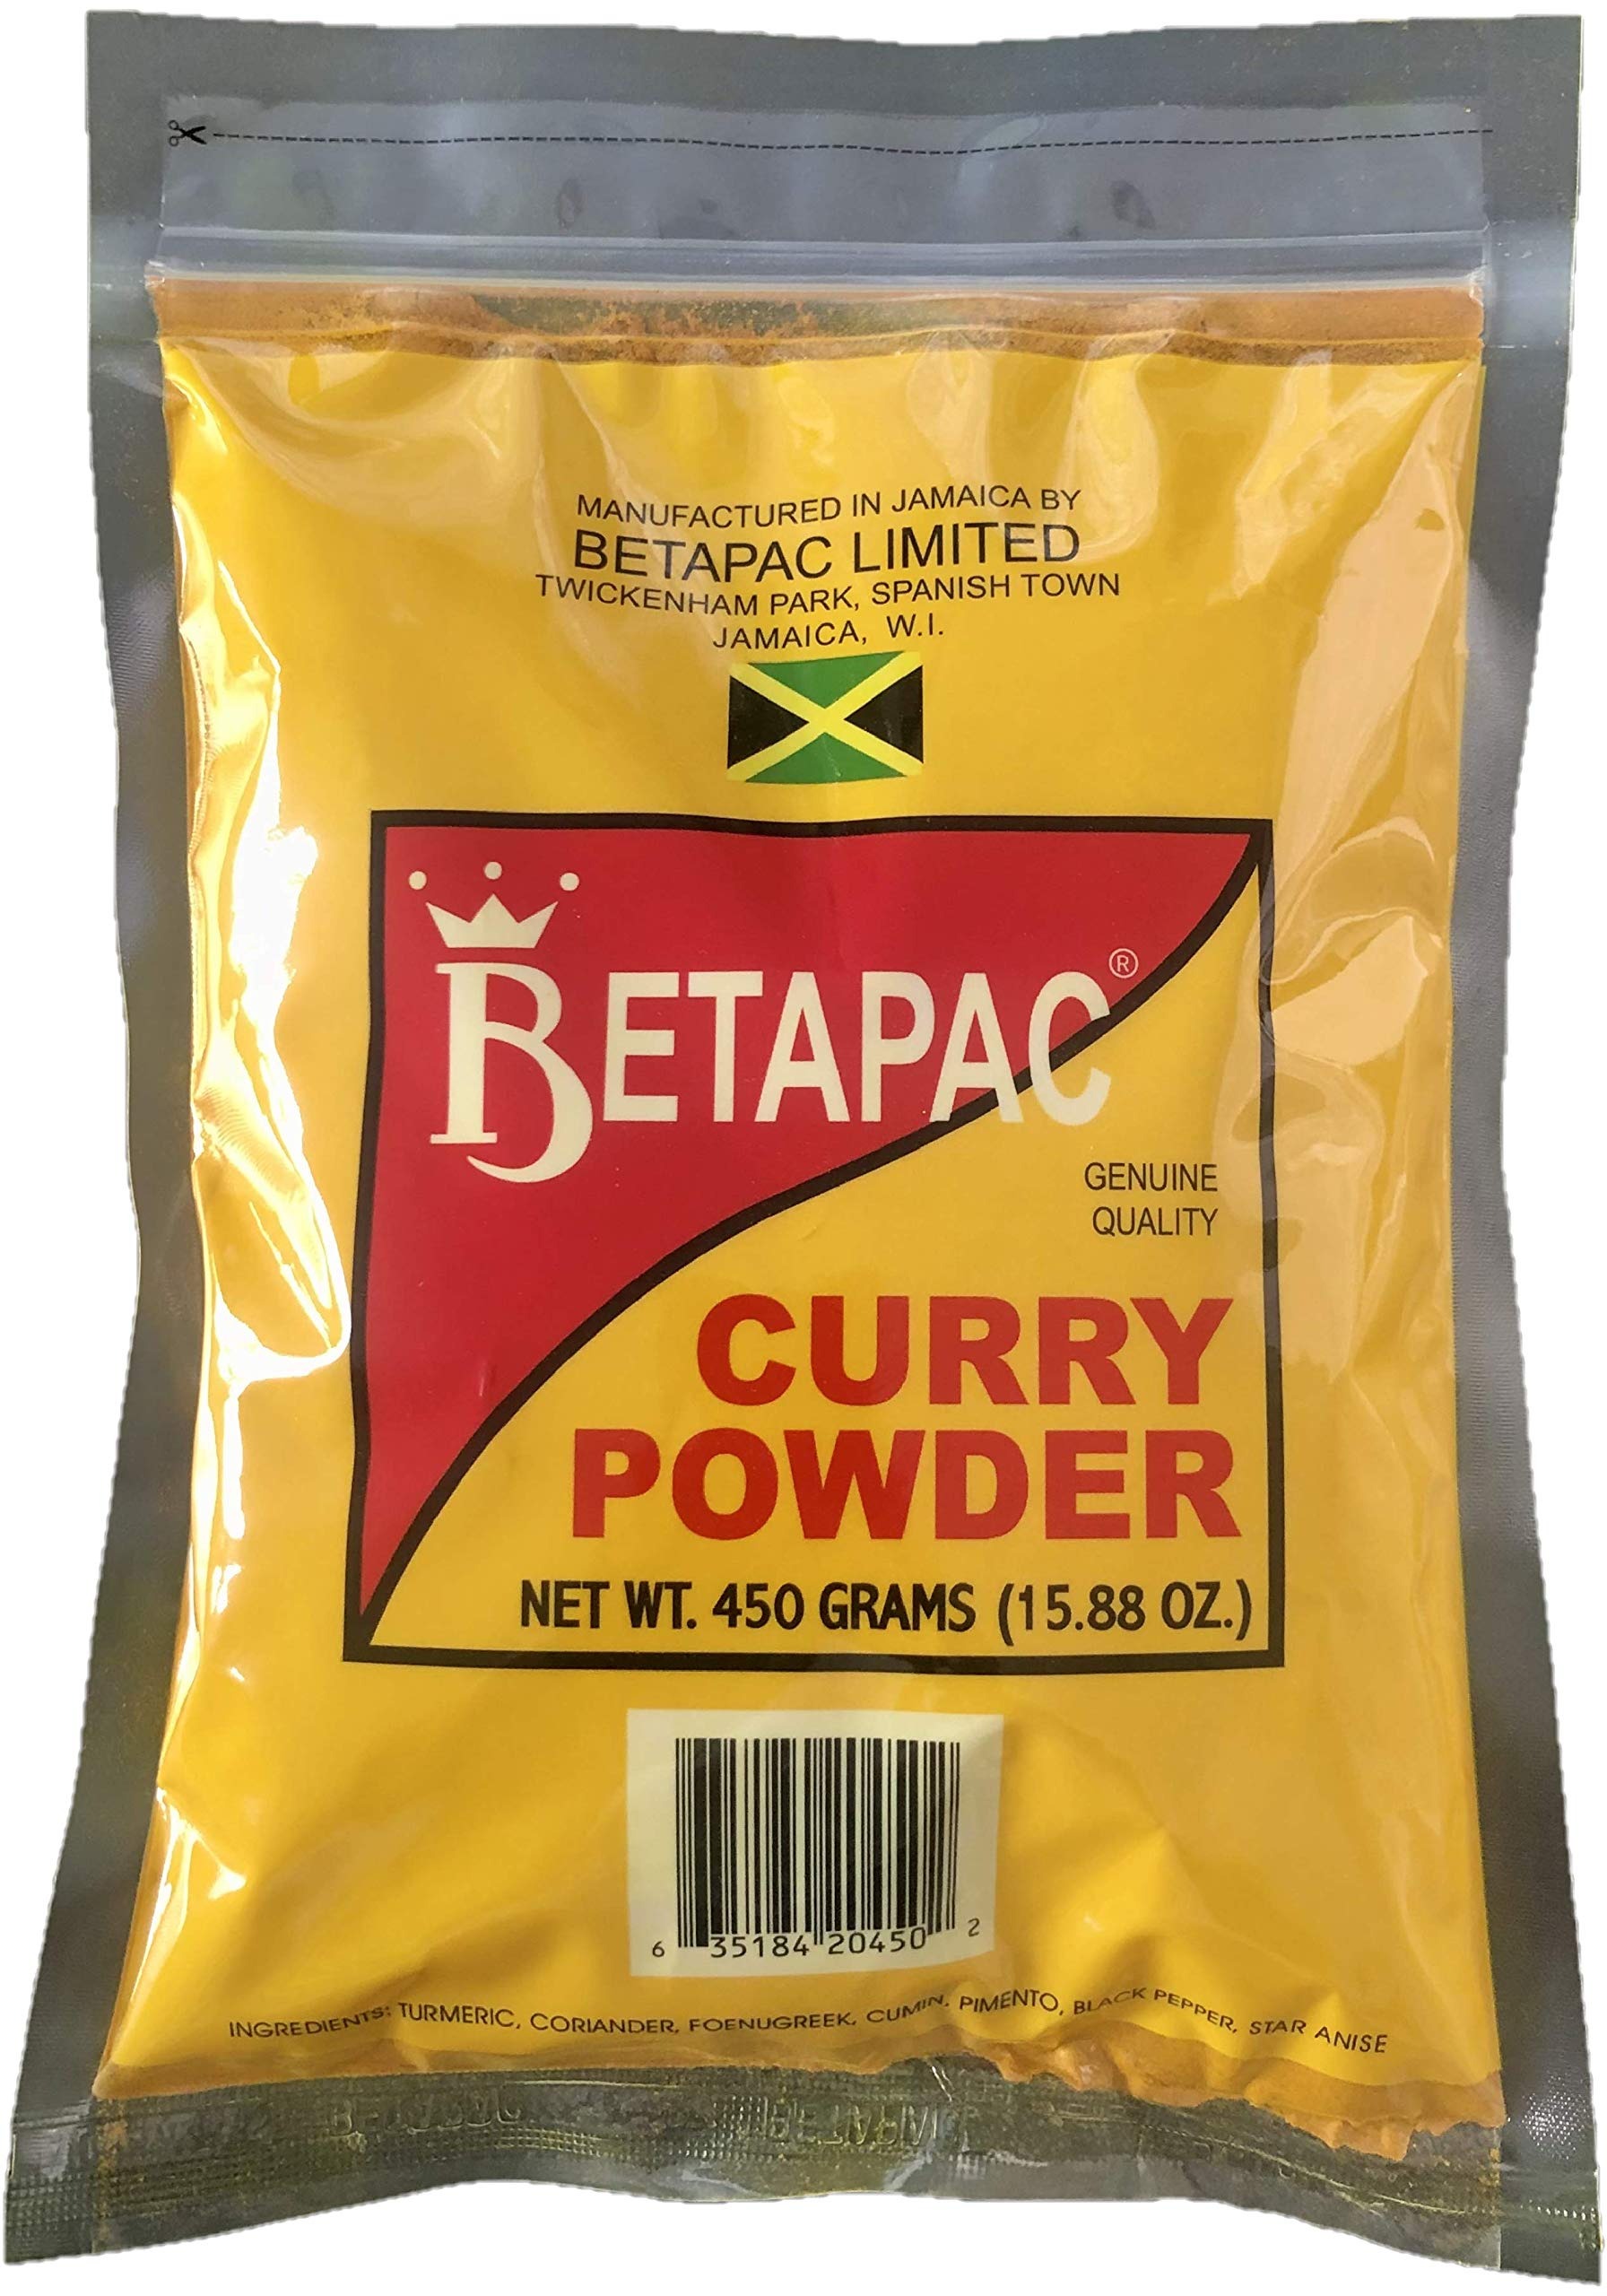
Item Name: Betapac Curry Powder by Betapac
Bullet Point 1: 16oz of Jamaican Curry Powder Seasoning
Bullet Point 2: No MSG. Genuine Jamaican Quality
Bullet Point 3: Adds great flavor to all your curry dishes - Mutton, Chicken, Seafood
Bullet Point 4: Product of Jamaica
Bullet Point 5: Resealable pouch pack
Product Description: Betapac Jamaican Curry Powder is one of Jamaica’s favorite spices. The perfect seasoning for Curry Mutton, Curry Chicken and Curry Shrimp. Produces absolutely delicious results every time! Nice up yu dish!!!
Value: 15.87
Unit: Ounce

Price: 21.99